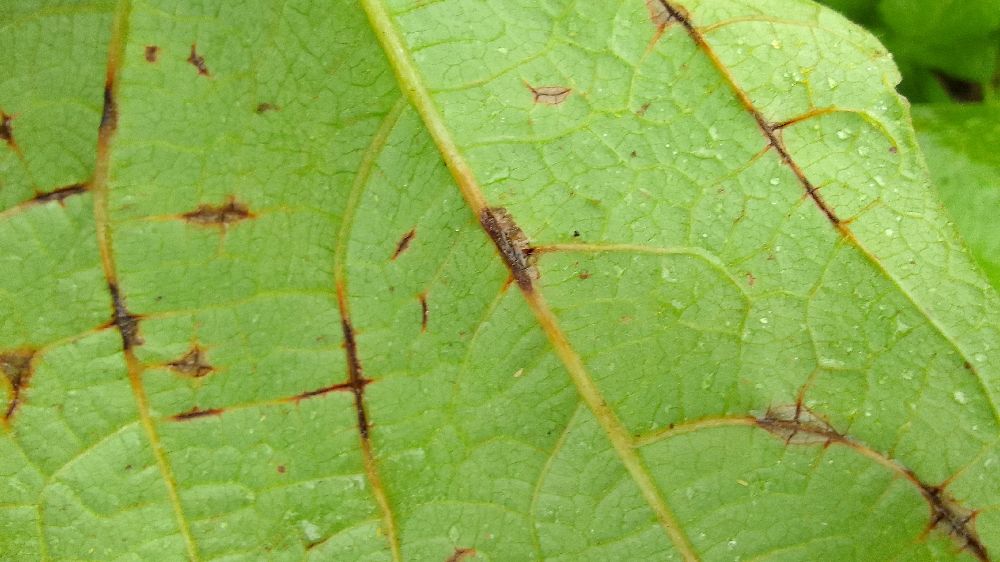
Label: anthracnose